Battle Hawk

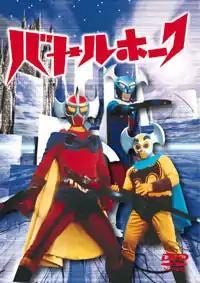
Cover of the first DVD volume of "Battle Hawk", from the DVD-Box distributed in Japan by the company "Only Hearts".

is a Japanese tokusatsu television series created by Go Nagai and Ken Ishikawa and produced by Toyo Agency, Dynamic Productions and KNOCK in 1976. It was originally aired on Mondays, from 19:30 to 20:00 in Tokyo Channel 12 between October 1976 to March 1977. A manga series was also created, featuring a different story and serialized in the magazine "Boken Oh" (Akita Shoten).